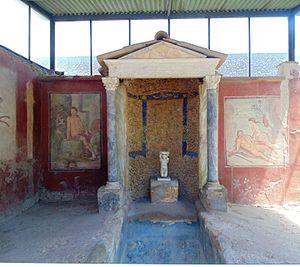
Pompéi est une ville et cité antique située en Campanie. Elle est célèbre pour avoir été ensevelie lors d'une éruption du Vésuve, volcan voisin de quelques kilomètres, au cours de l'automne 79 ap. J.-C.